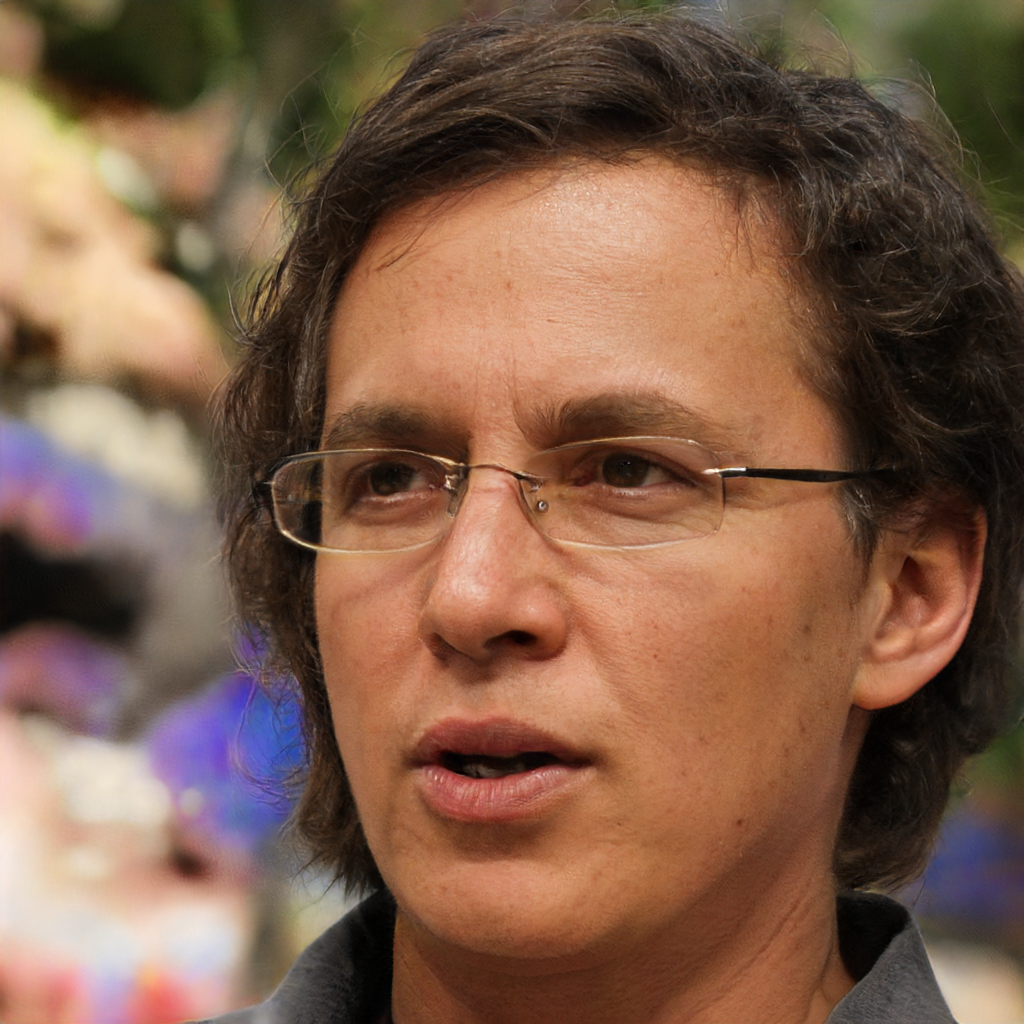
Label: No Watermark